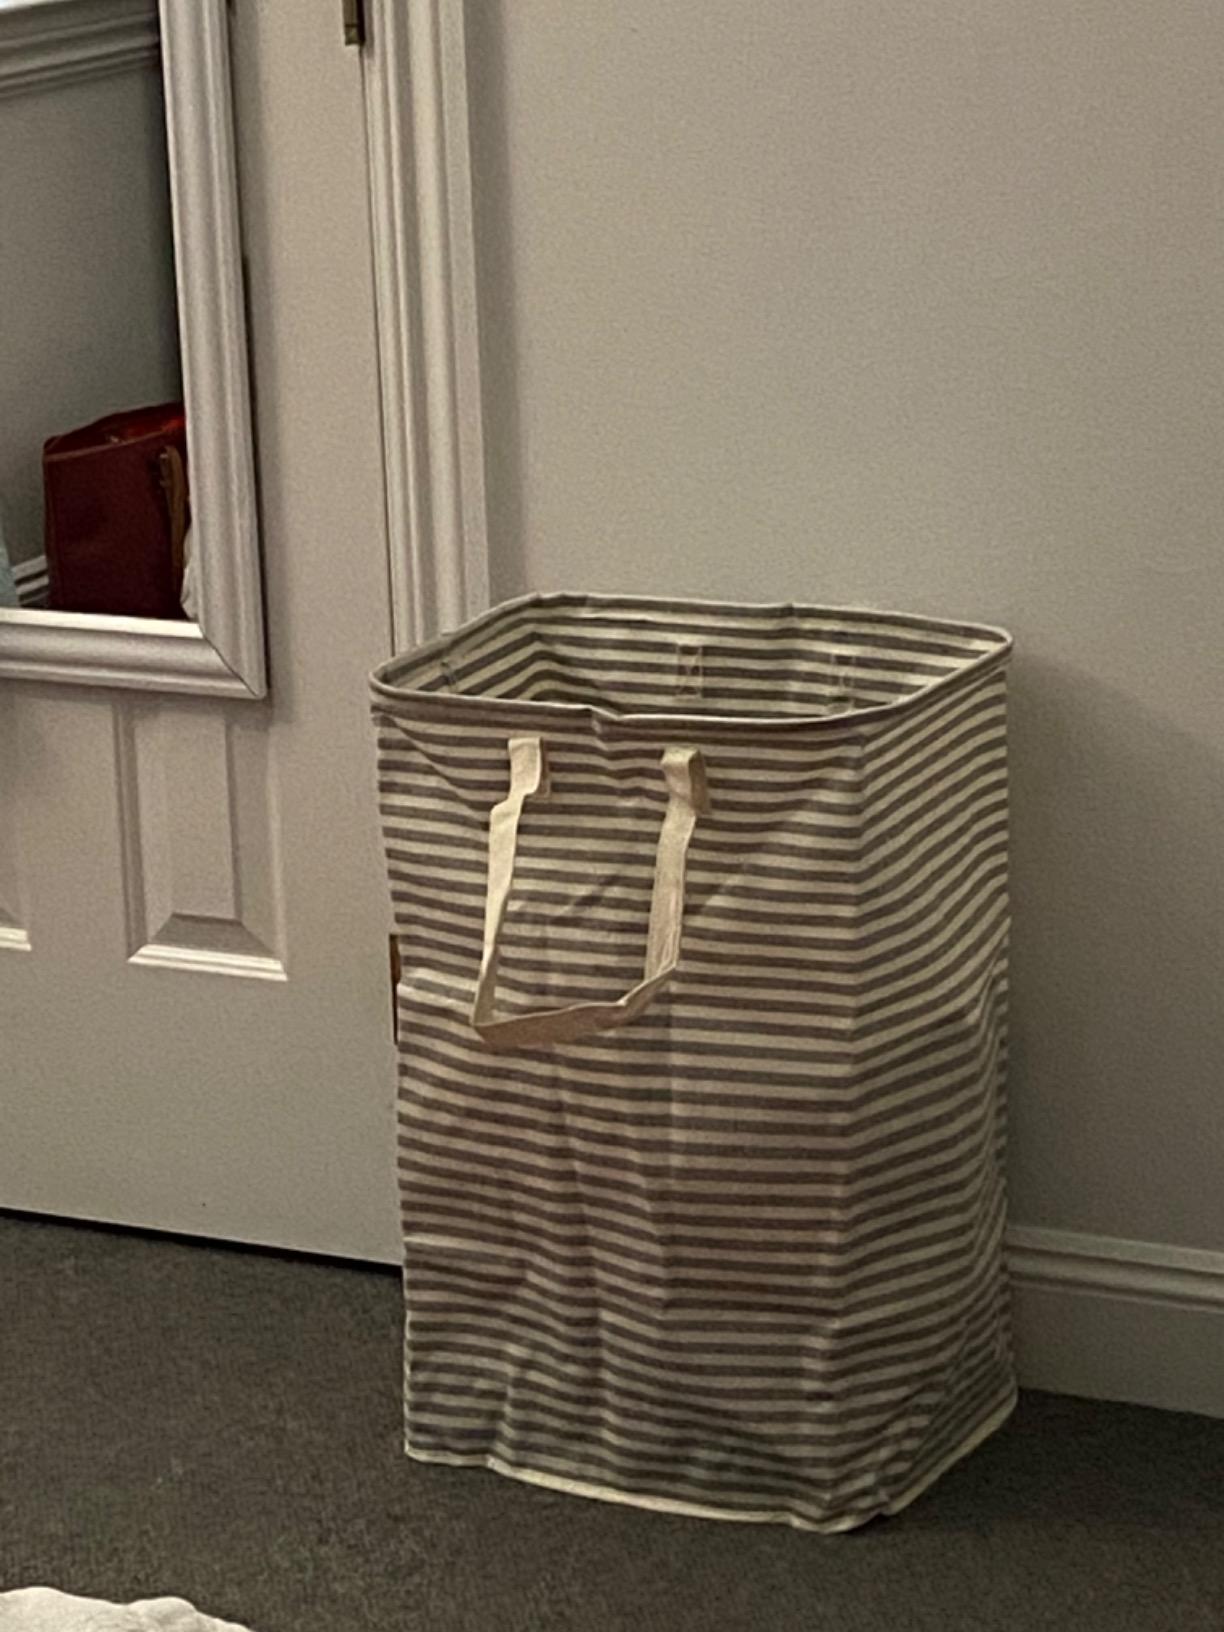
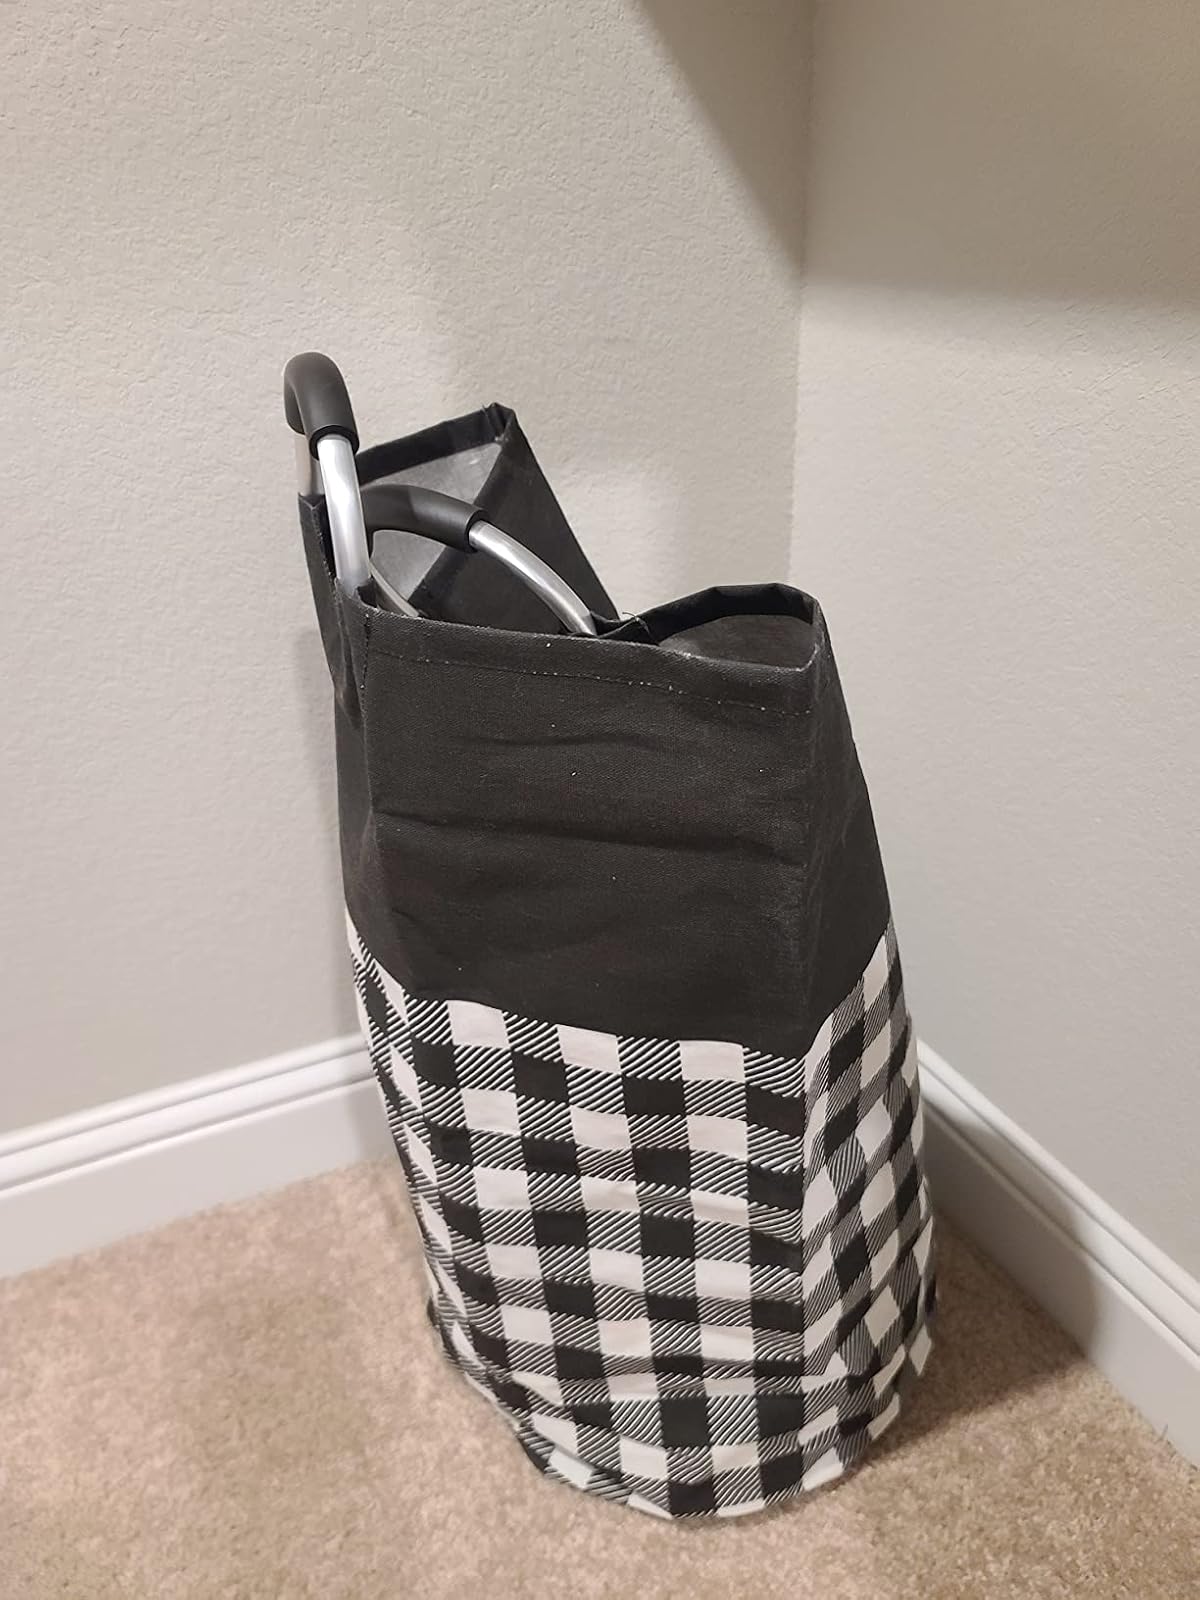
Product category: items_hamper
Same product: no